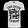
Label: T - shirt / top